William Sturgeon

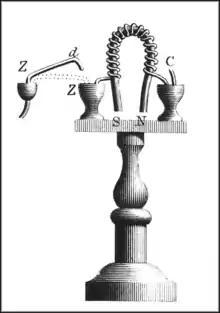
The first artificial electromagnet, invented by Sturgeon in 1824. Sturgeon's original drawing from his 1824 paper to the "British Royal Society of Arts, Manufactures, and Commerce". The magnet was made of 18 turns of bare copper wire (insulated wire had not yet been invented).

William Sturgeon (22 May 1783 – 4 December 1850) was an English electrical engineer and inventor who made the first electromagnet and the first practical electric motor.